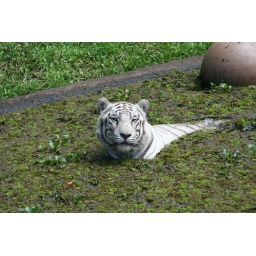
tiger in water